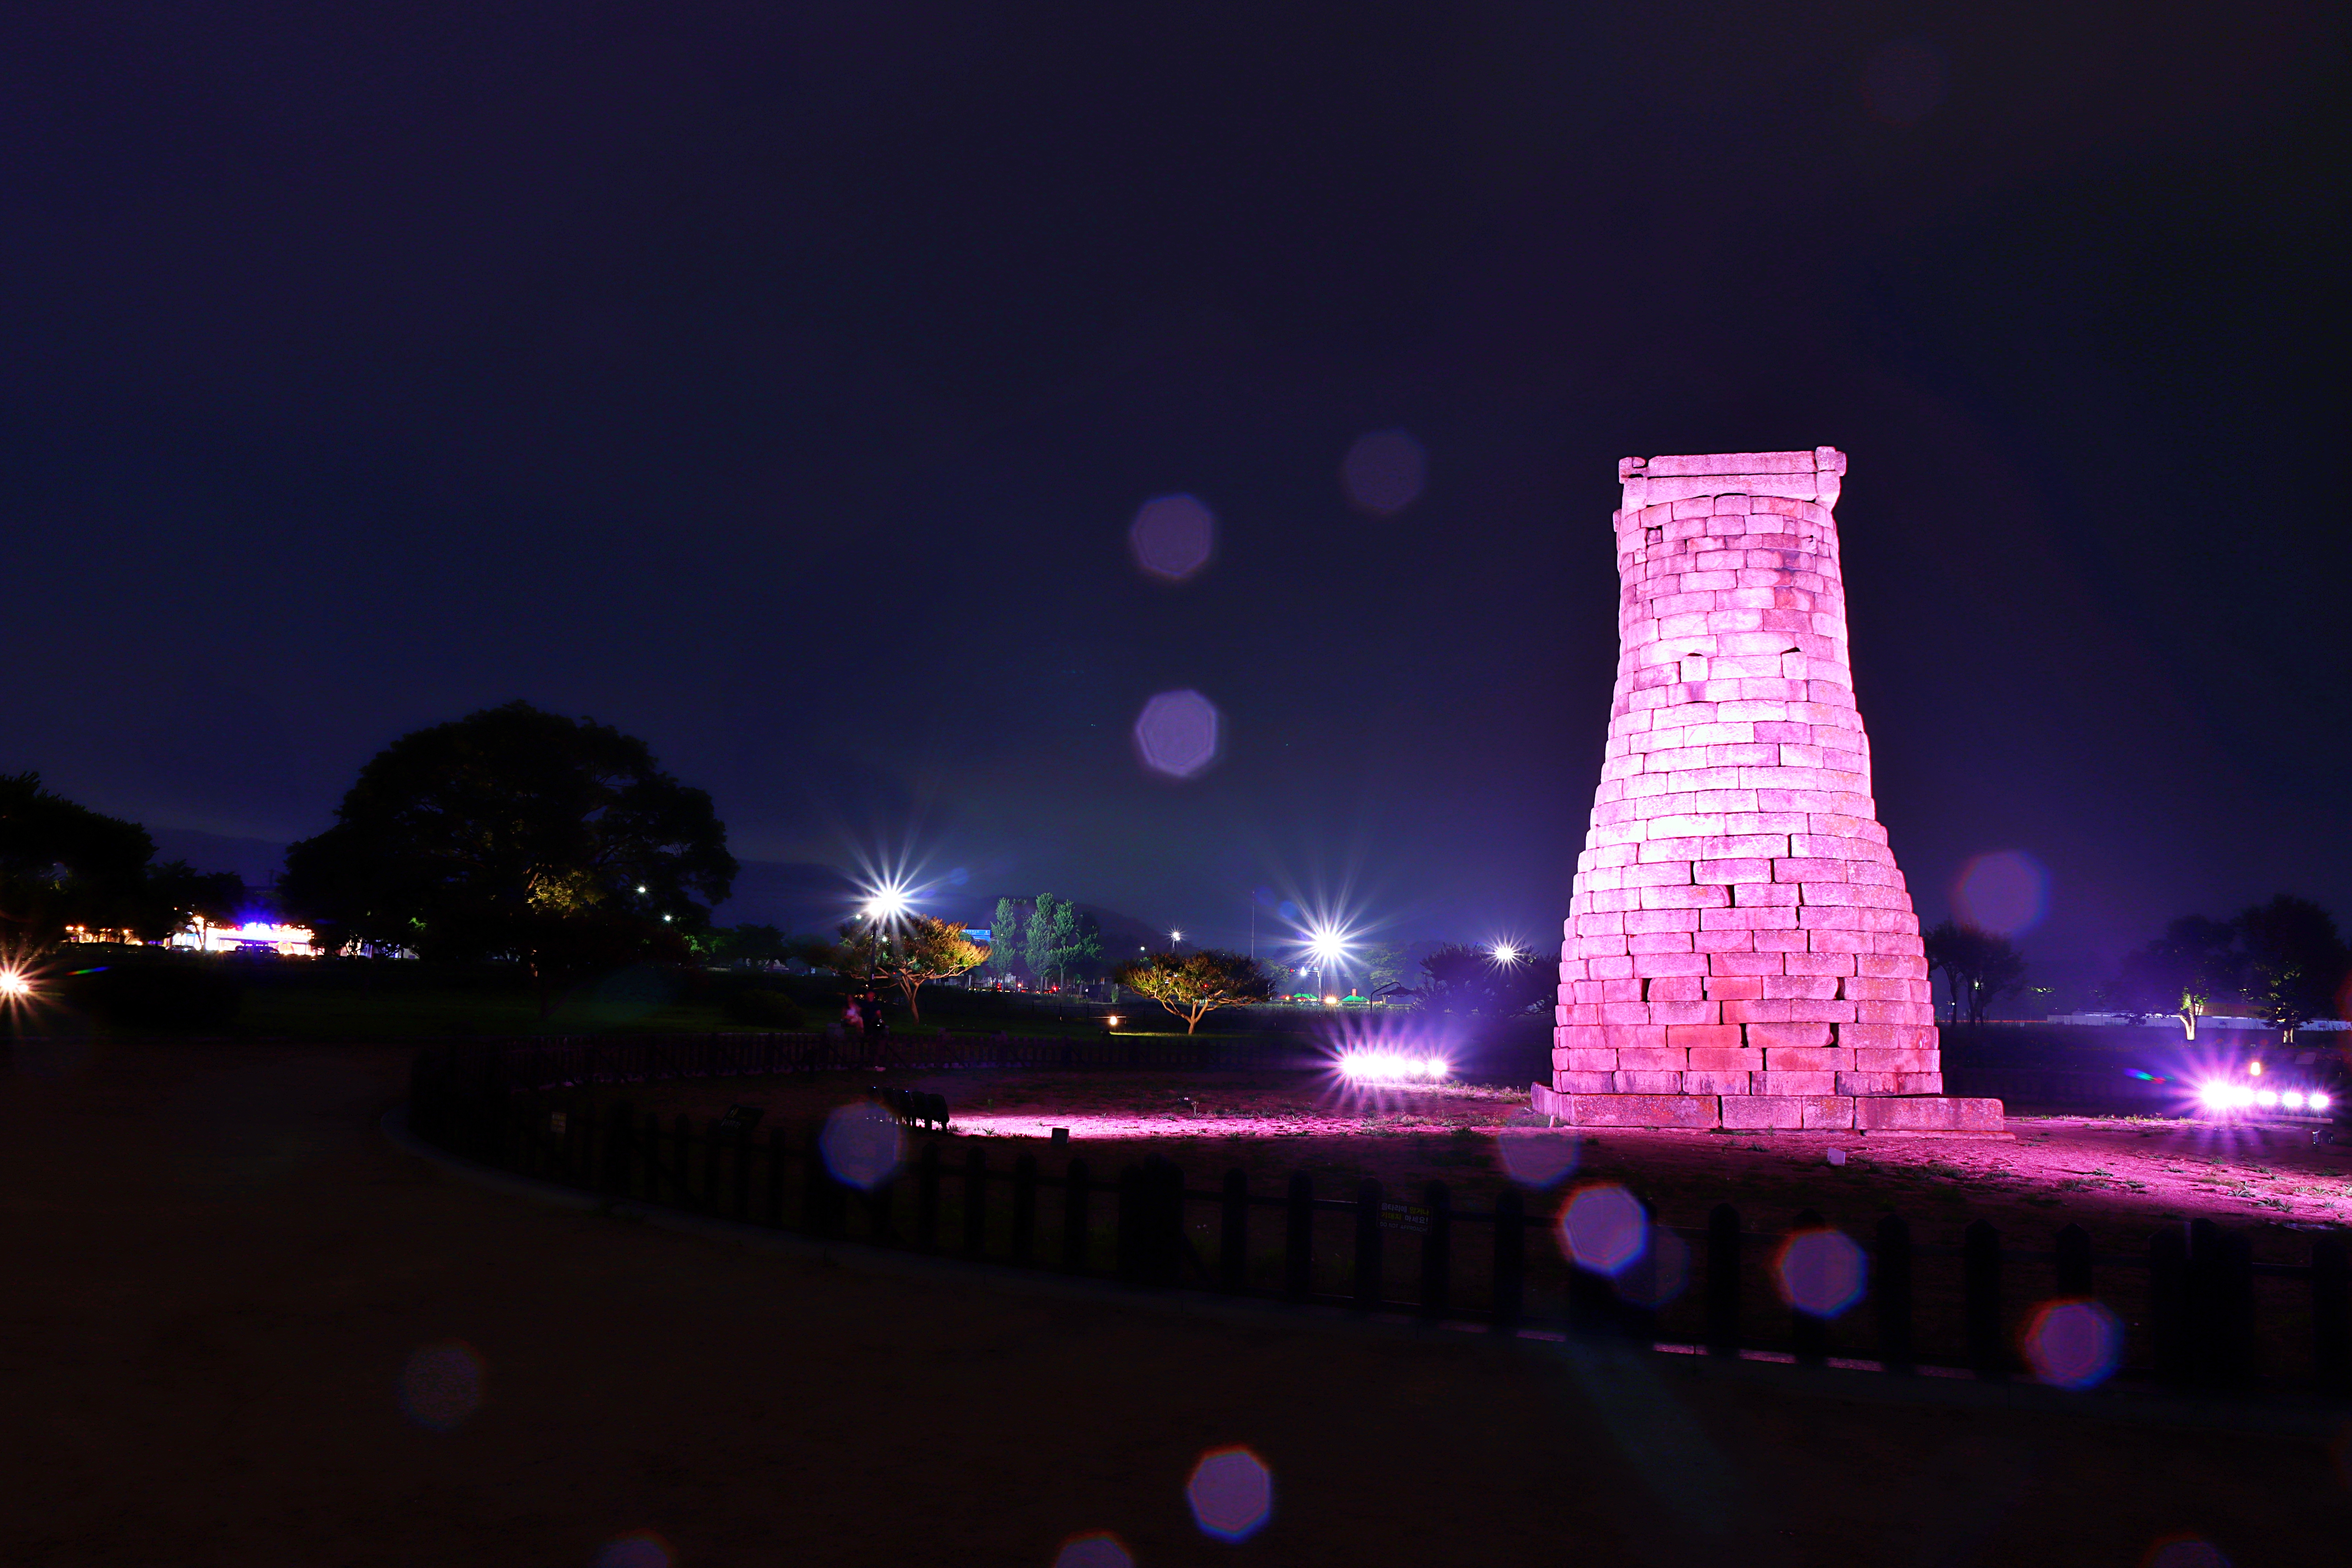
observatory, Cultural assets of Korea, Gyeongju of Korea, sky, night, landmark, pink, purple, light, lighting, architecture, violet, tree, cloud, tower, city, magenta, plant, tourist attraction